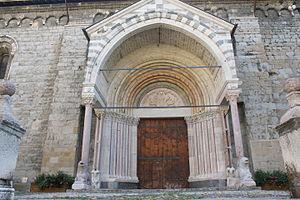
L’histoire du département des Hautes-Alpes commence le 4 mars 1790, lorsqu’il est créé en application de la loi du 22 décembre 1789.